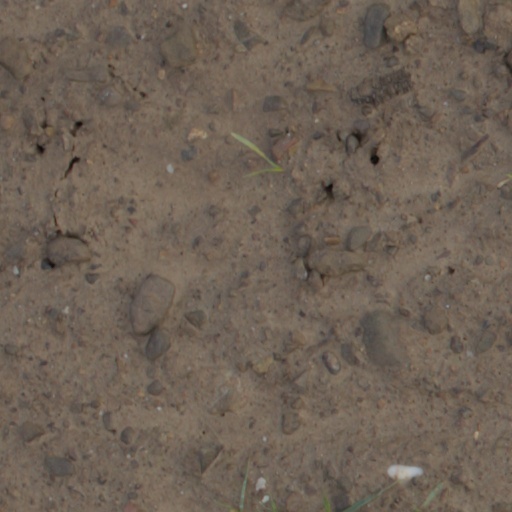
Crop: wheat